Tennessee Highway Patrol

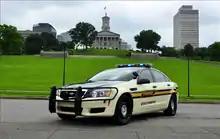

The Tennessee Highway Patrol operates six inspection sites around the state, in Districts 1, 2, 3, 4, 5, and 7. The Tennessee Highway Patrol's enforcement activities at the inspection sites, also called scale complexes, include inspections of commercial vehicles and driver logs, highway patrols with a focus on traffic violations by trucks, and weighing of commercial vehicles, both at permanent inspection stations on Interstate highways and with portable scales.